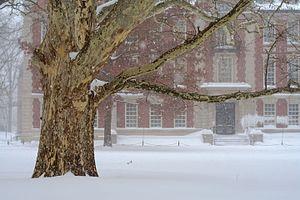
Le Smith College est la plus grande université pour femmes des États-Unis. Située à Northampton, dans le Massachusetts, le Smith College est un établissement privé qui fait partie du regroupement d'universités féminines des Sept Sœurs, groupement fondé pour créer une alternative à la Ivy League masculine. Elle aussi fait partie du regroupement régional d’universités regionaux des Cinq Colleges. Selon le classement du magazine américain U.S. News & World Report, le Smith College se classe régulièrement parmi les meilleures universités en sciences humaines des États-Unis et reste la deuxième si l'on ne considère que les universités féminines.